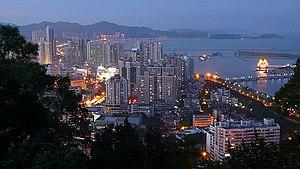
La république populaire de Chine, communément appelée Chine, est un État d'Asie orientale. Proclamée en 1949, la république est dirigée depuis par le Parti communiste chinois. C'est un État autoritaire dont l'économie est partiellement libéralisée et qui n'est pas une dictature militaire malgré le poids de l'armée, et ne pratique plus le culte du chef. Depuis 1949, les dirigeants suprêmes de Chine sont: Mao Zedong, Deng Xiaoping, Jiang Zemin, Hu Jintao et Xi Jinping; Hua Guofeng a brièvement agi à la tête du pays pendant une période de transition.
La réforme économique chinoise fait référence au programme des réformes économiques menées à partir de 1978 en république populaire de Chine. Elle est mise en œuvre par les réformistes au sein du Parti communiste chinois, notamment sous la direction du nouveau chef suprême de la Chine, Deng Xiaoping.